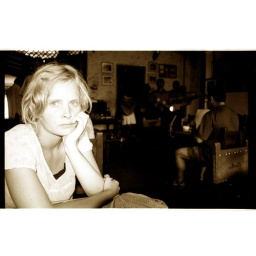
A girl I met in a bar